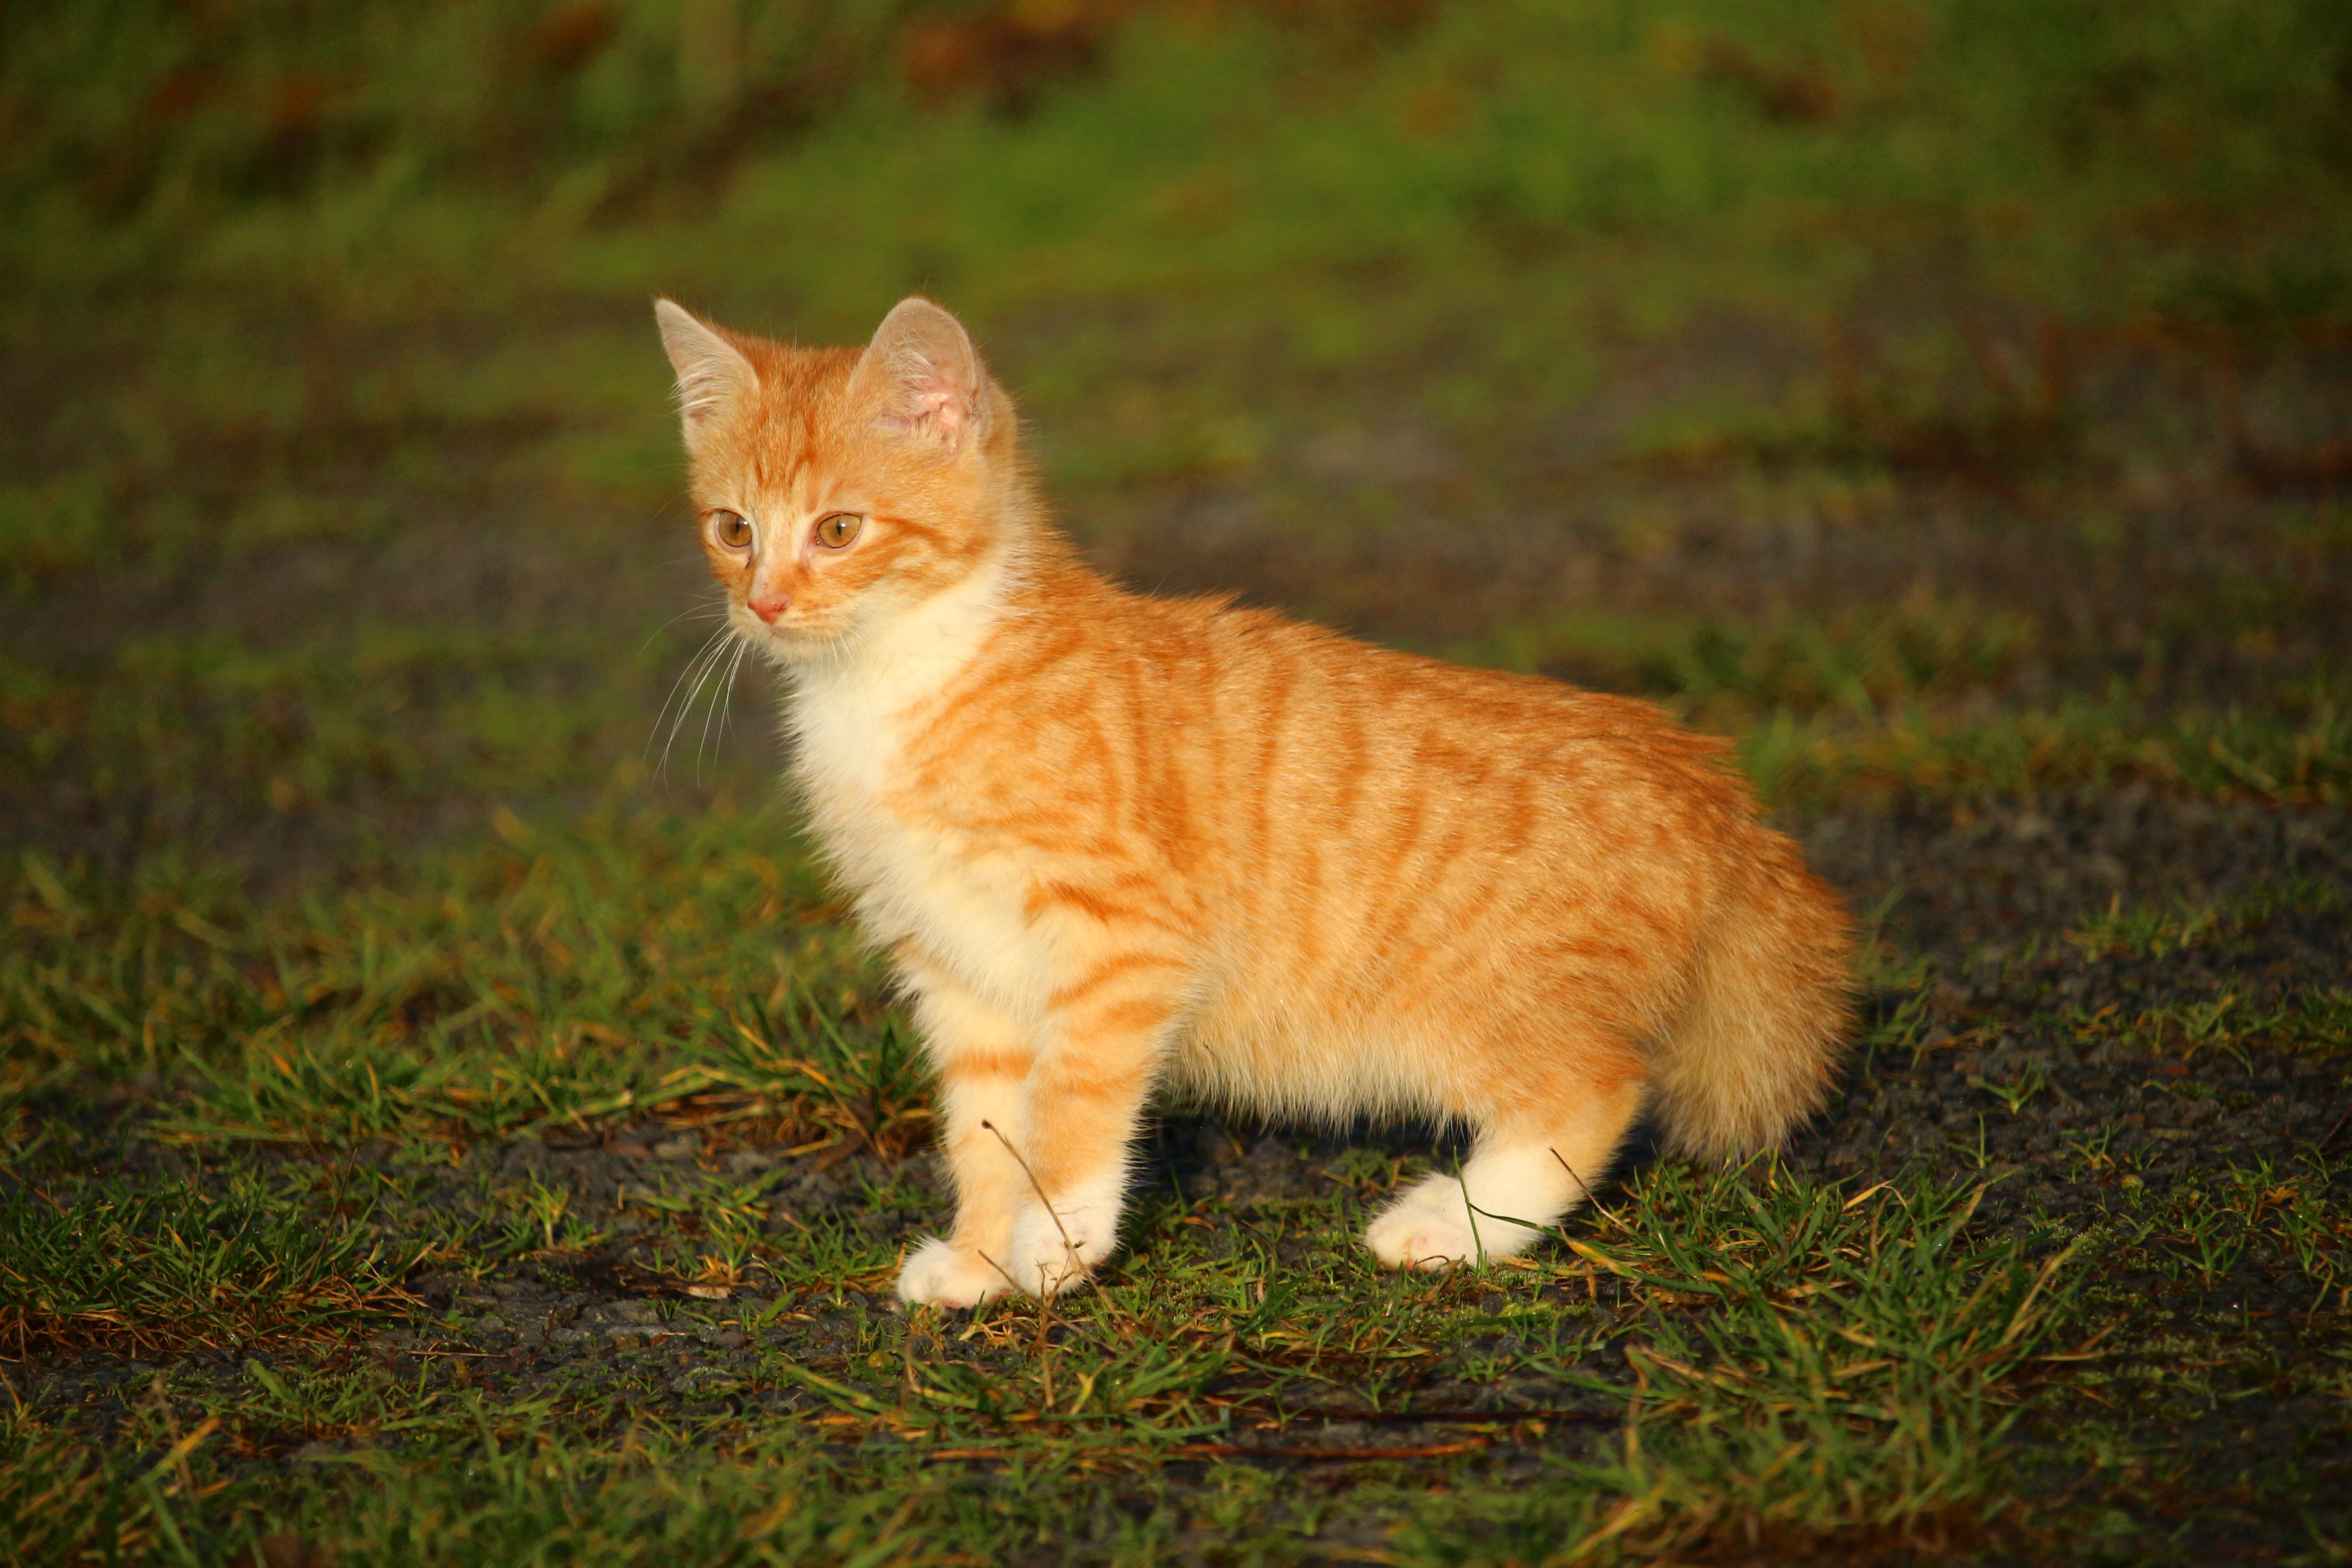
grass, kitten, cat, mammal, fauna, whiskers, vertebrate, young cat, red cat, cat baby, wild cat, small to medium sized cats, cat like mammal, carnivoran, domestic short haired cat